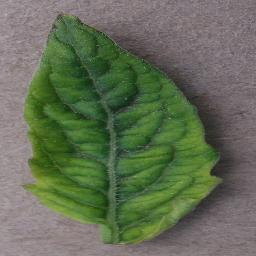
Label: Tomato___Tomato_Yellow_Leaf_Curl_Virus